Question: Please indicate a possible affordance area of swing_baseball_bat that can be used for swinging
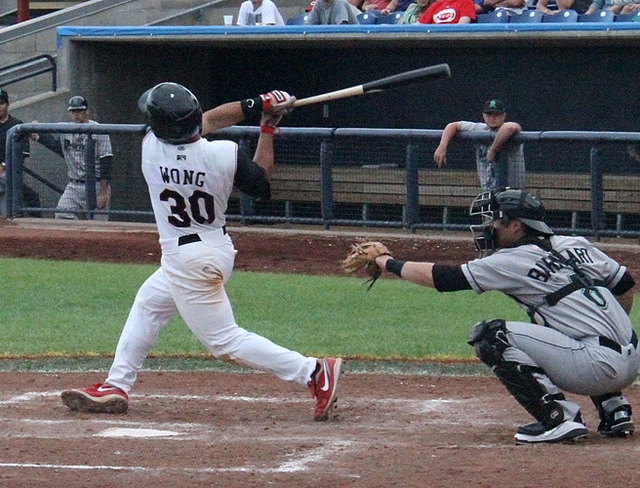
Answer: [256.95, 88.003, 342.163, 116.575]